Naval Submarine Base Kings Bay

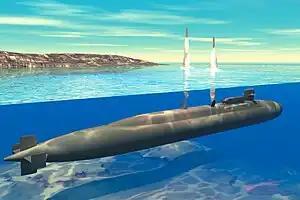
Artist's concept of an SSGN launching Tomahawk Cruise Missiles.

Strategic Weapons Facility Atlantic (SWFLANT) provides strategic missiles and strategic weapons system support to the ballistic missile fleet. The command is responsible for assembling the D-5 missile and processing missile guidance and launcher subsystem components.